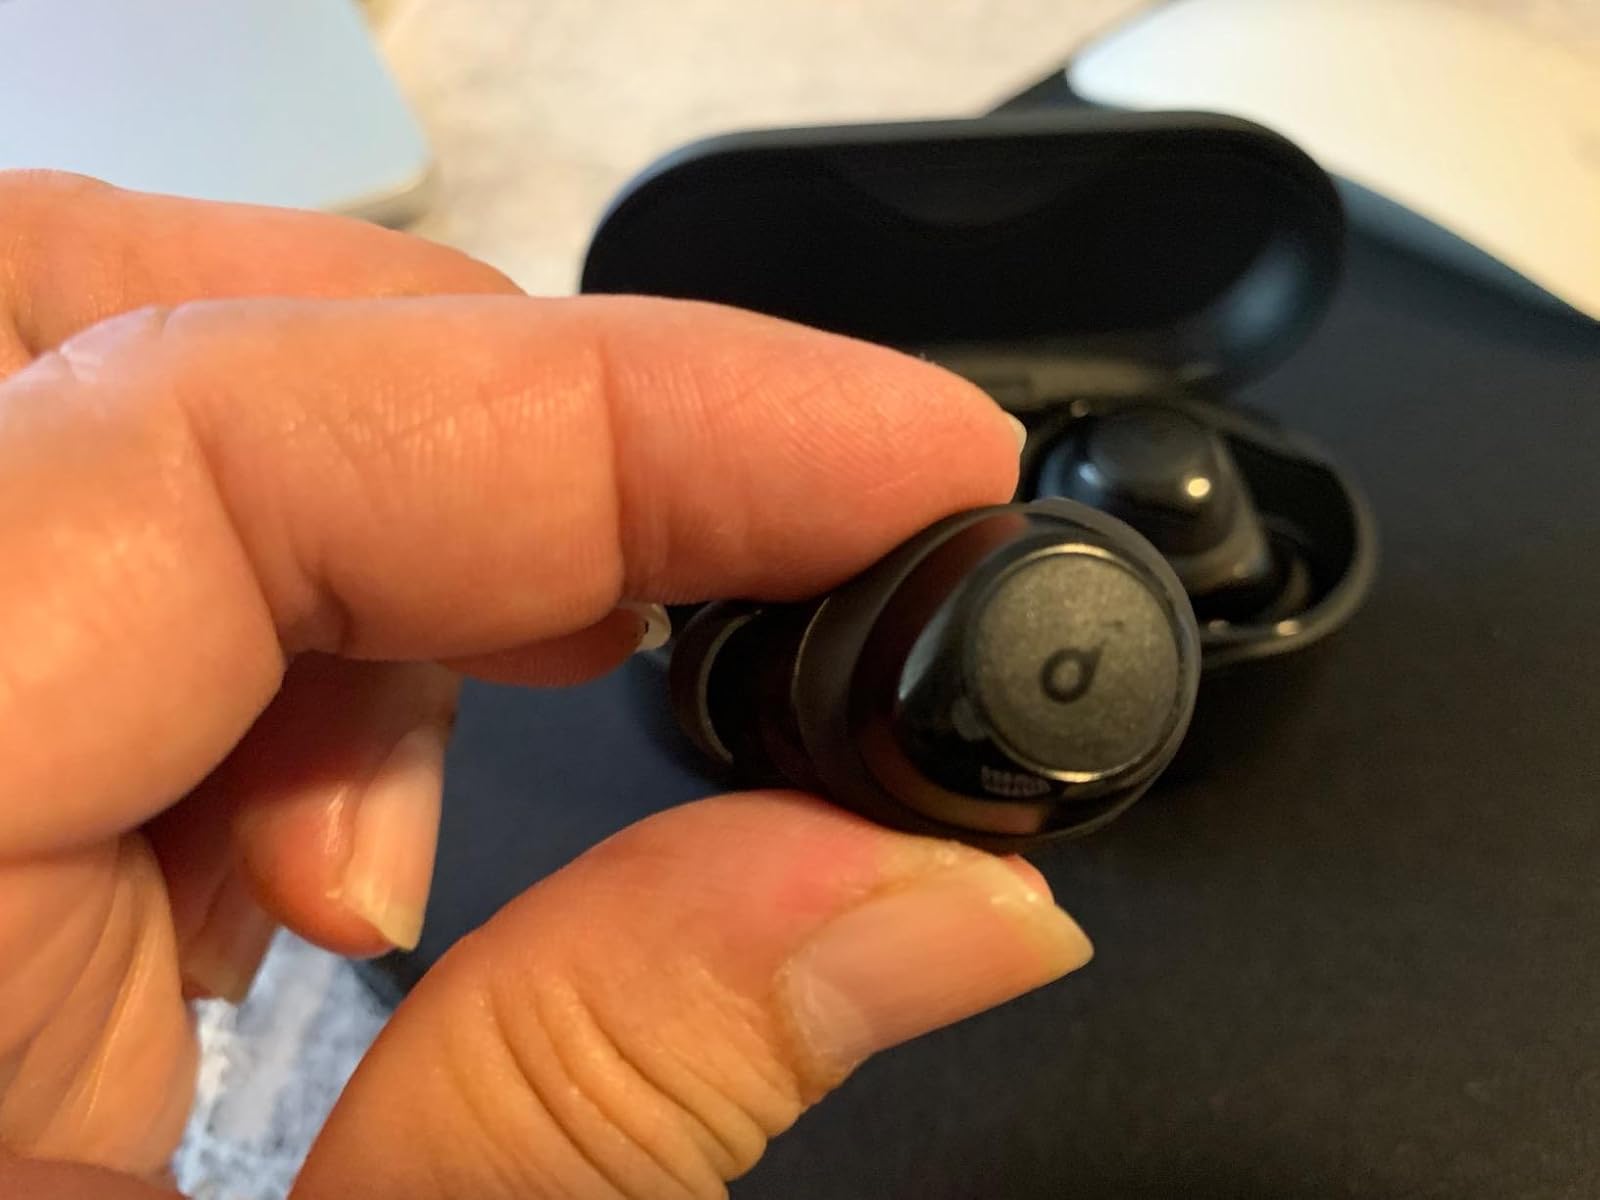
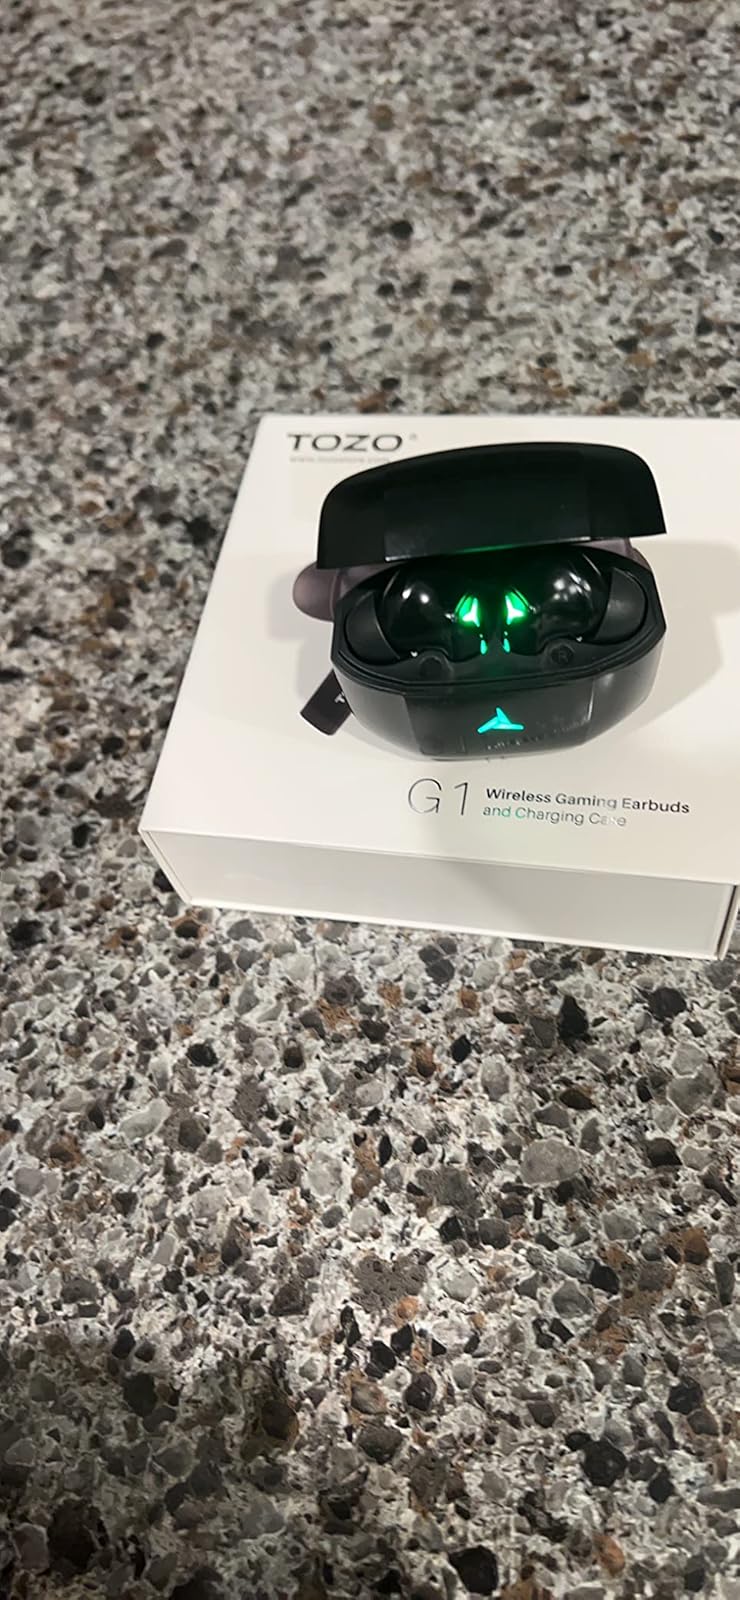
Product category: earbuds
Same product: no